Maxime Méderel

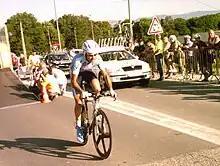
Méderel at the 2009 Tour de l'Ain

Maxime Méderel (born 19 September 1980 in Limoges) is a French former road bicycle racer, who competed professionally between 2008 and 2015 for the , , and squads. As well as this, he competed for the amateur teams Panorimo 23 La Creuse En Limousin, UC Châteauroux-Fenioux and UV Limousine. He is presently the team manager of the Pôle Espoirs de Guéret.